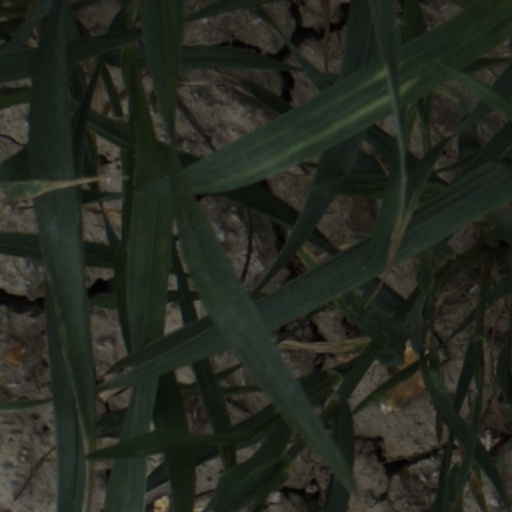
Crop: wheat